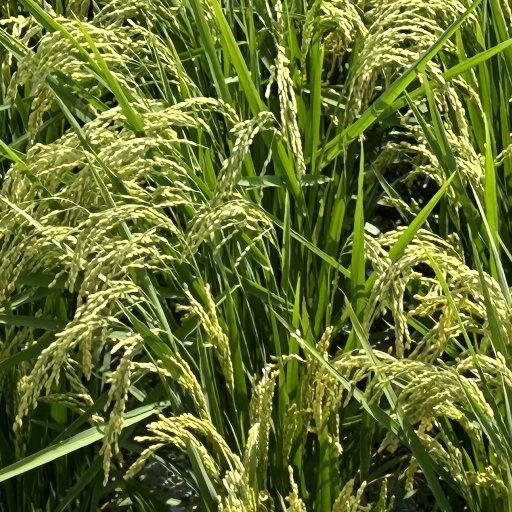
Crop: rice